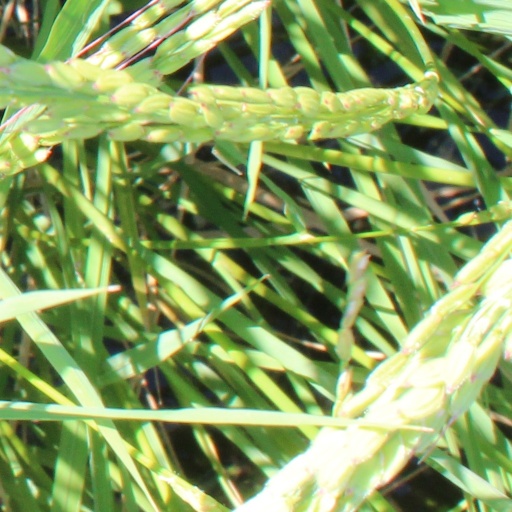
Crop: rice